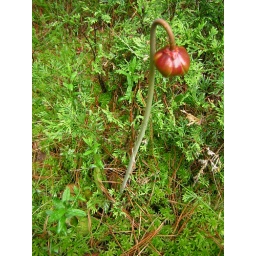
Pitcher plant in flower